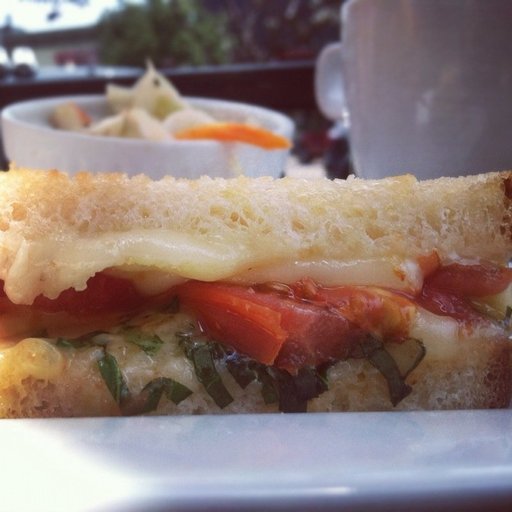
Label: grilled_cheese_sandwich